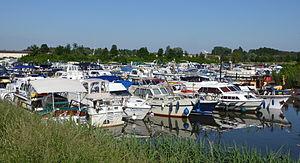
Port fluvial de Saint-Jean de Losne, Côte d'Or,Bourgogne, France
Le canal de Bourgogne est une voie d'eau à petit gabarit longue de 242 km, située dans la région Bourgogne-Franche-Comté en France, et qui relie le bassin de la Seine avec le bassin du Rhône.
Saint-Jean-de-Losne est une commune française située dans le département de la Côte-d'Or en région Bourgogne-Franche-Comté.